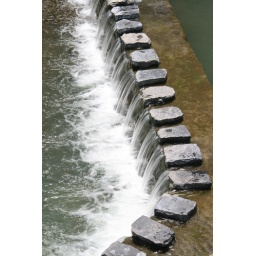
A stepping stone bridge in Dehang - Hunan province, China.